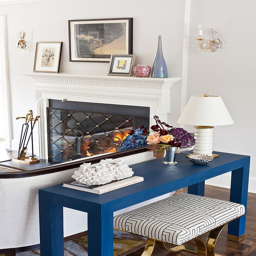
blue console table and golden accents in the family room